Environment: real
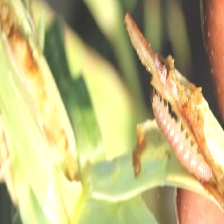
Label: fall_armyworm